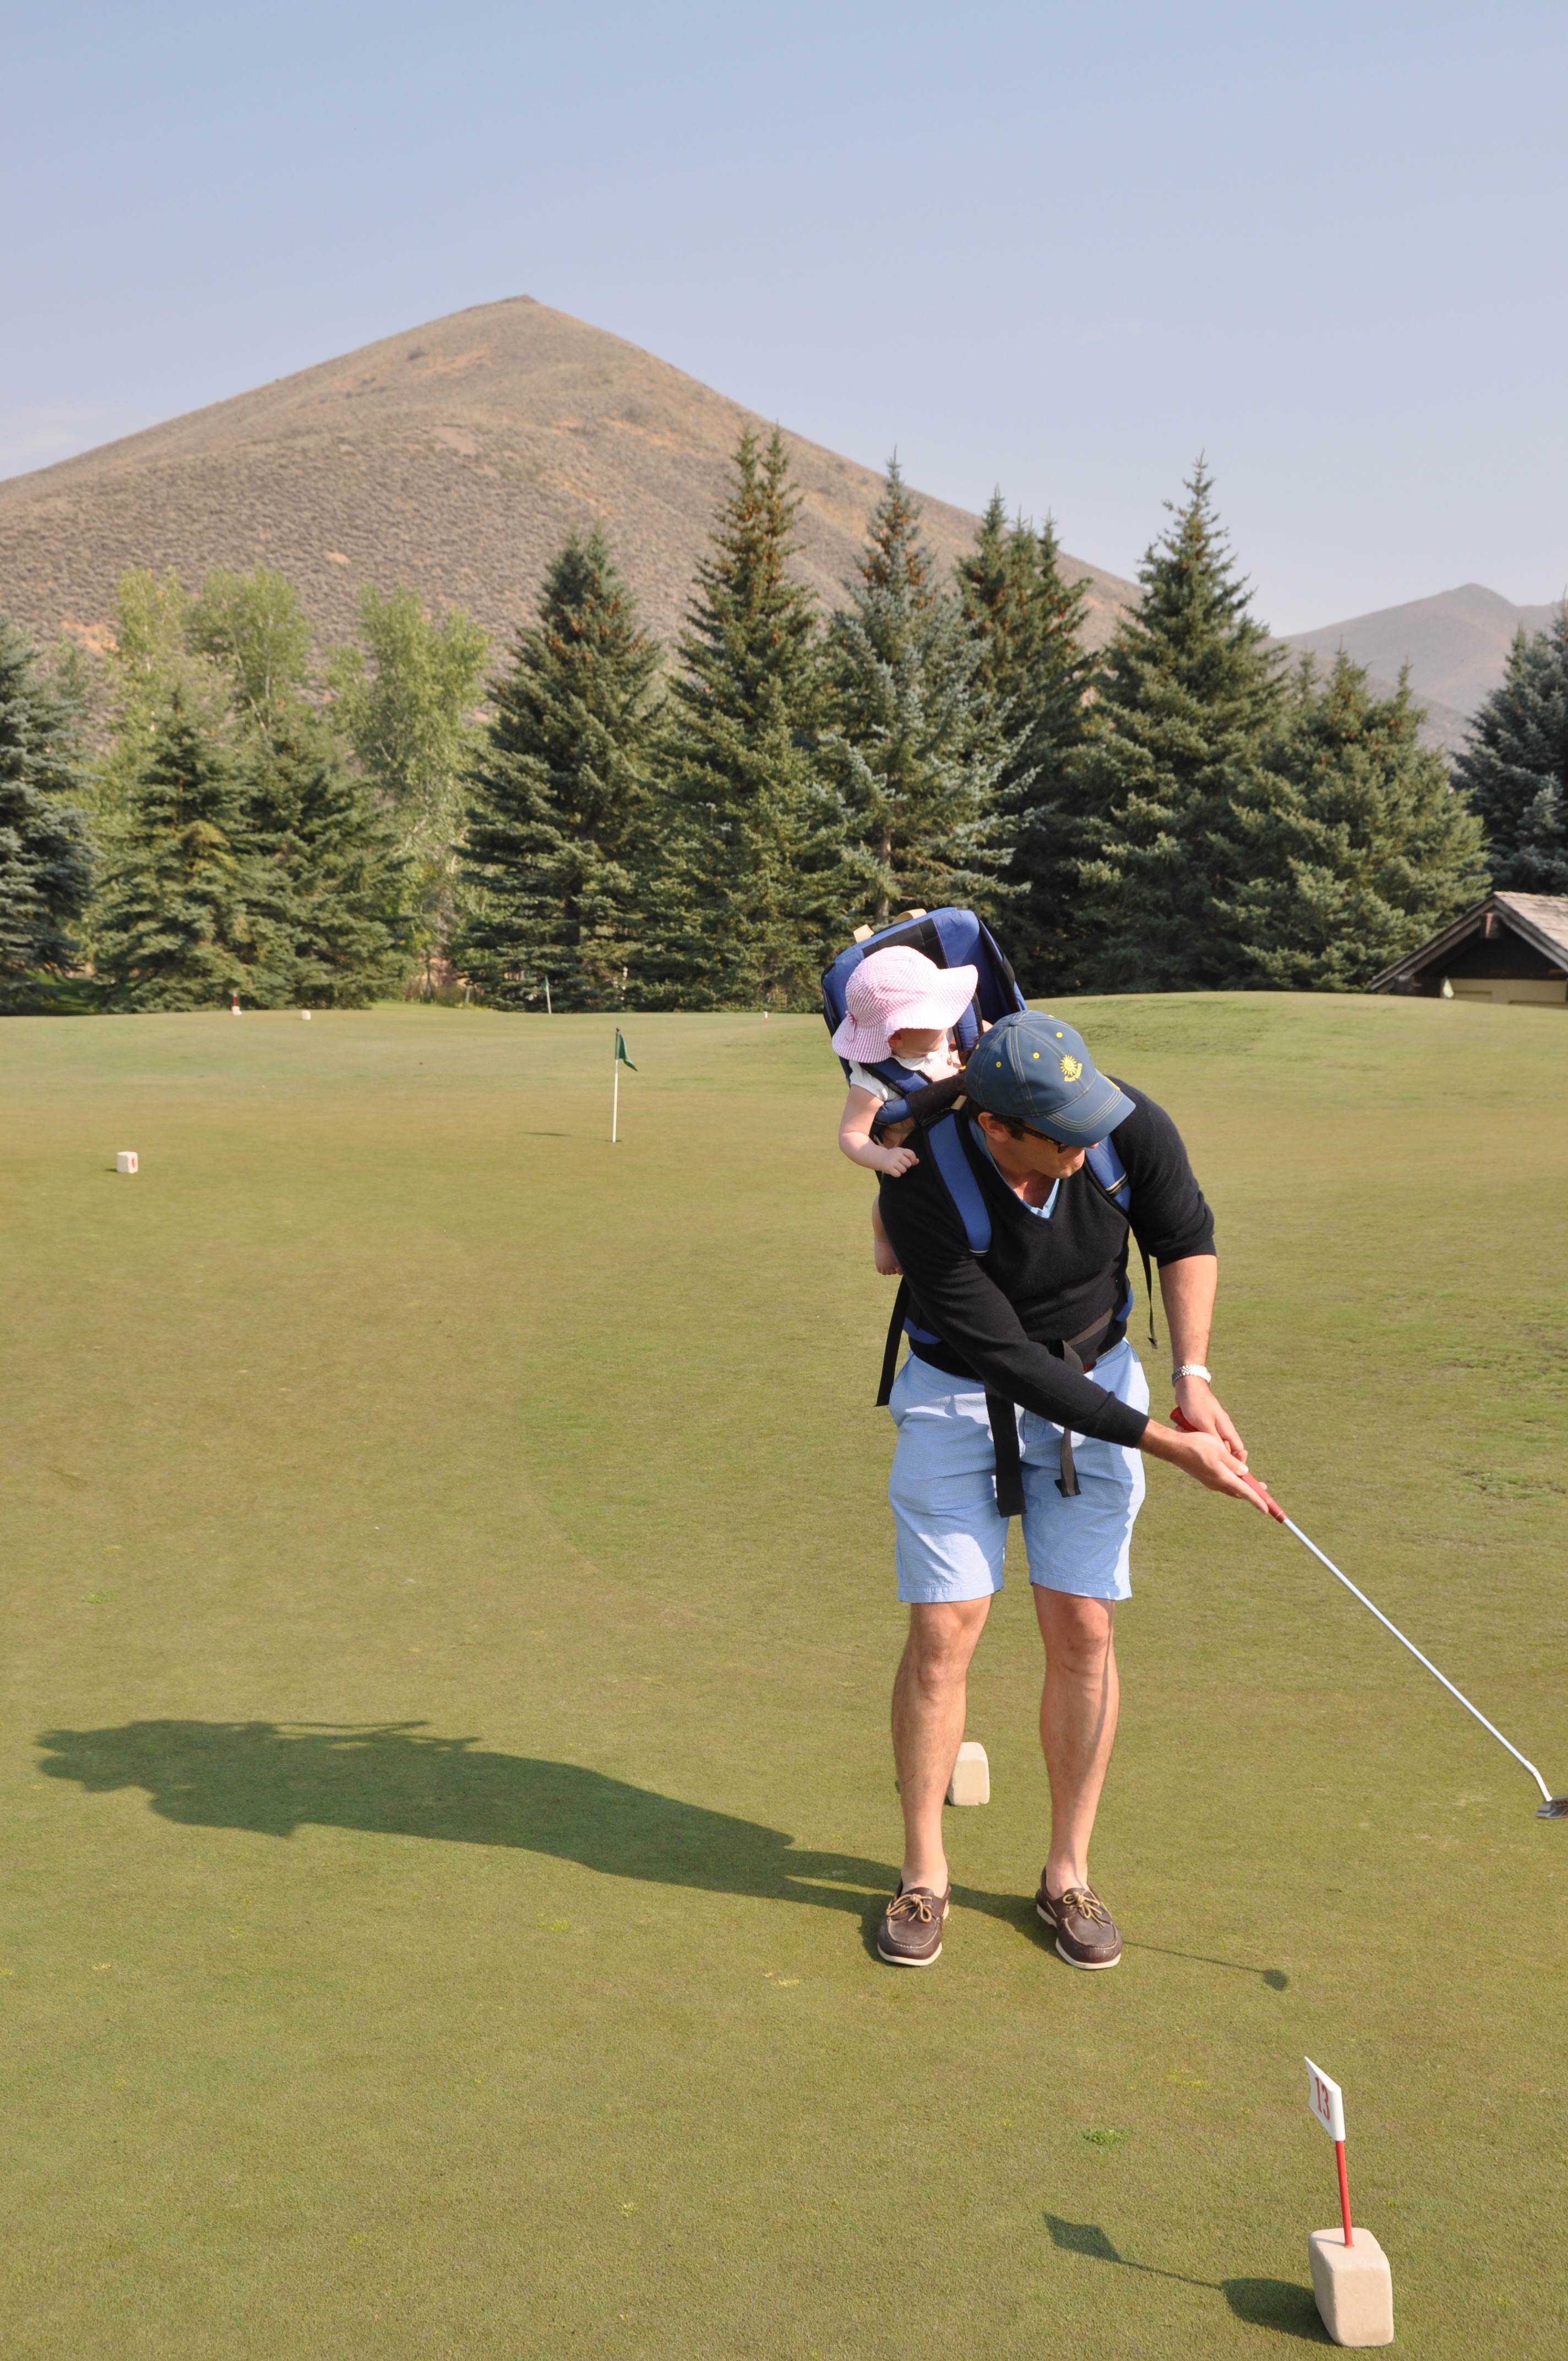
sport, kid, cute, recreation, green, child, club, playing, lifestyle, leisure, baby, golf, activity, golfing, sports, ball, course, iron, tournament, active, daddy, golfer, ball game, outdoor recreation, individual sports, competition event